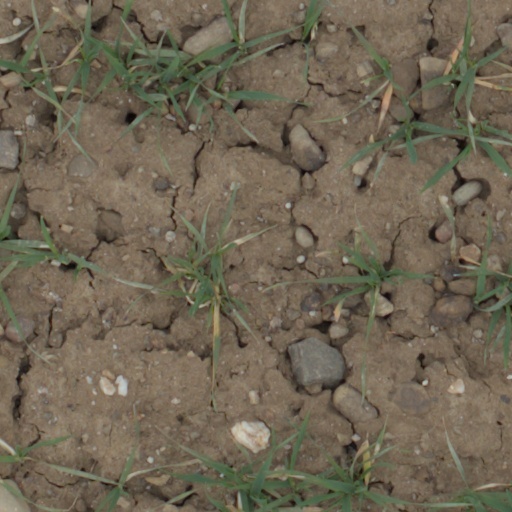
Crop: wheat